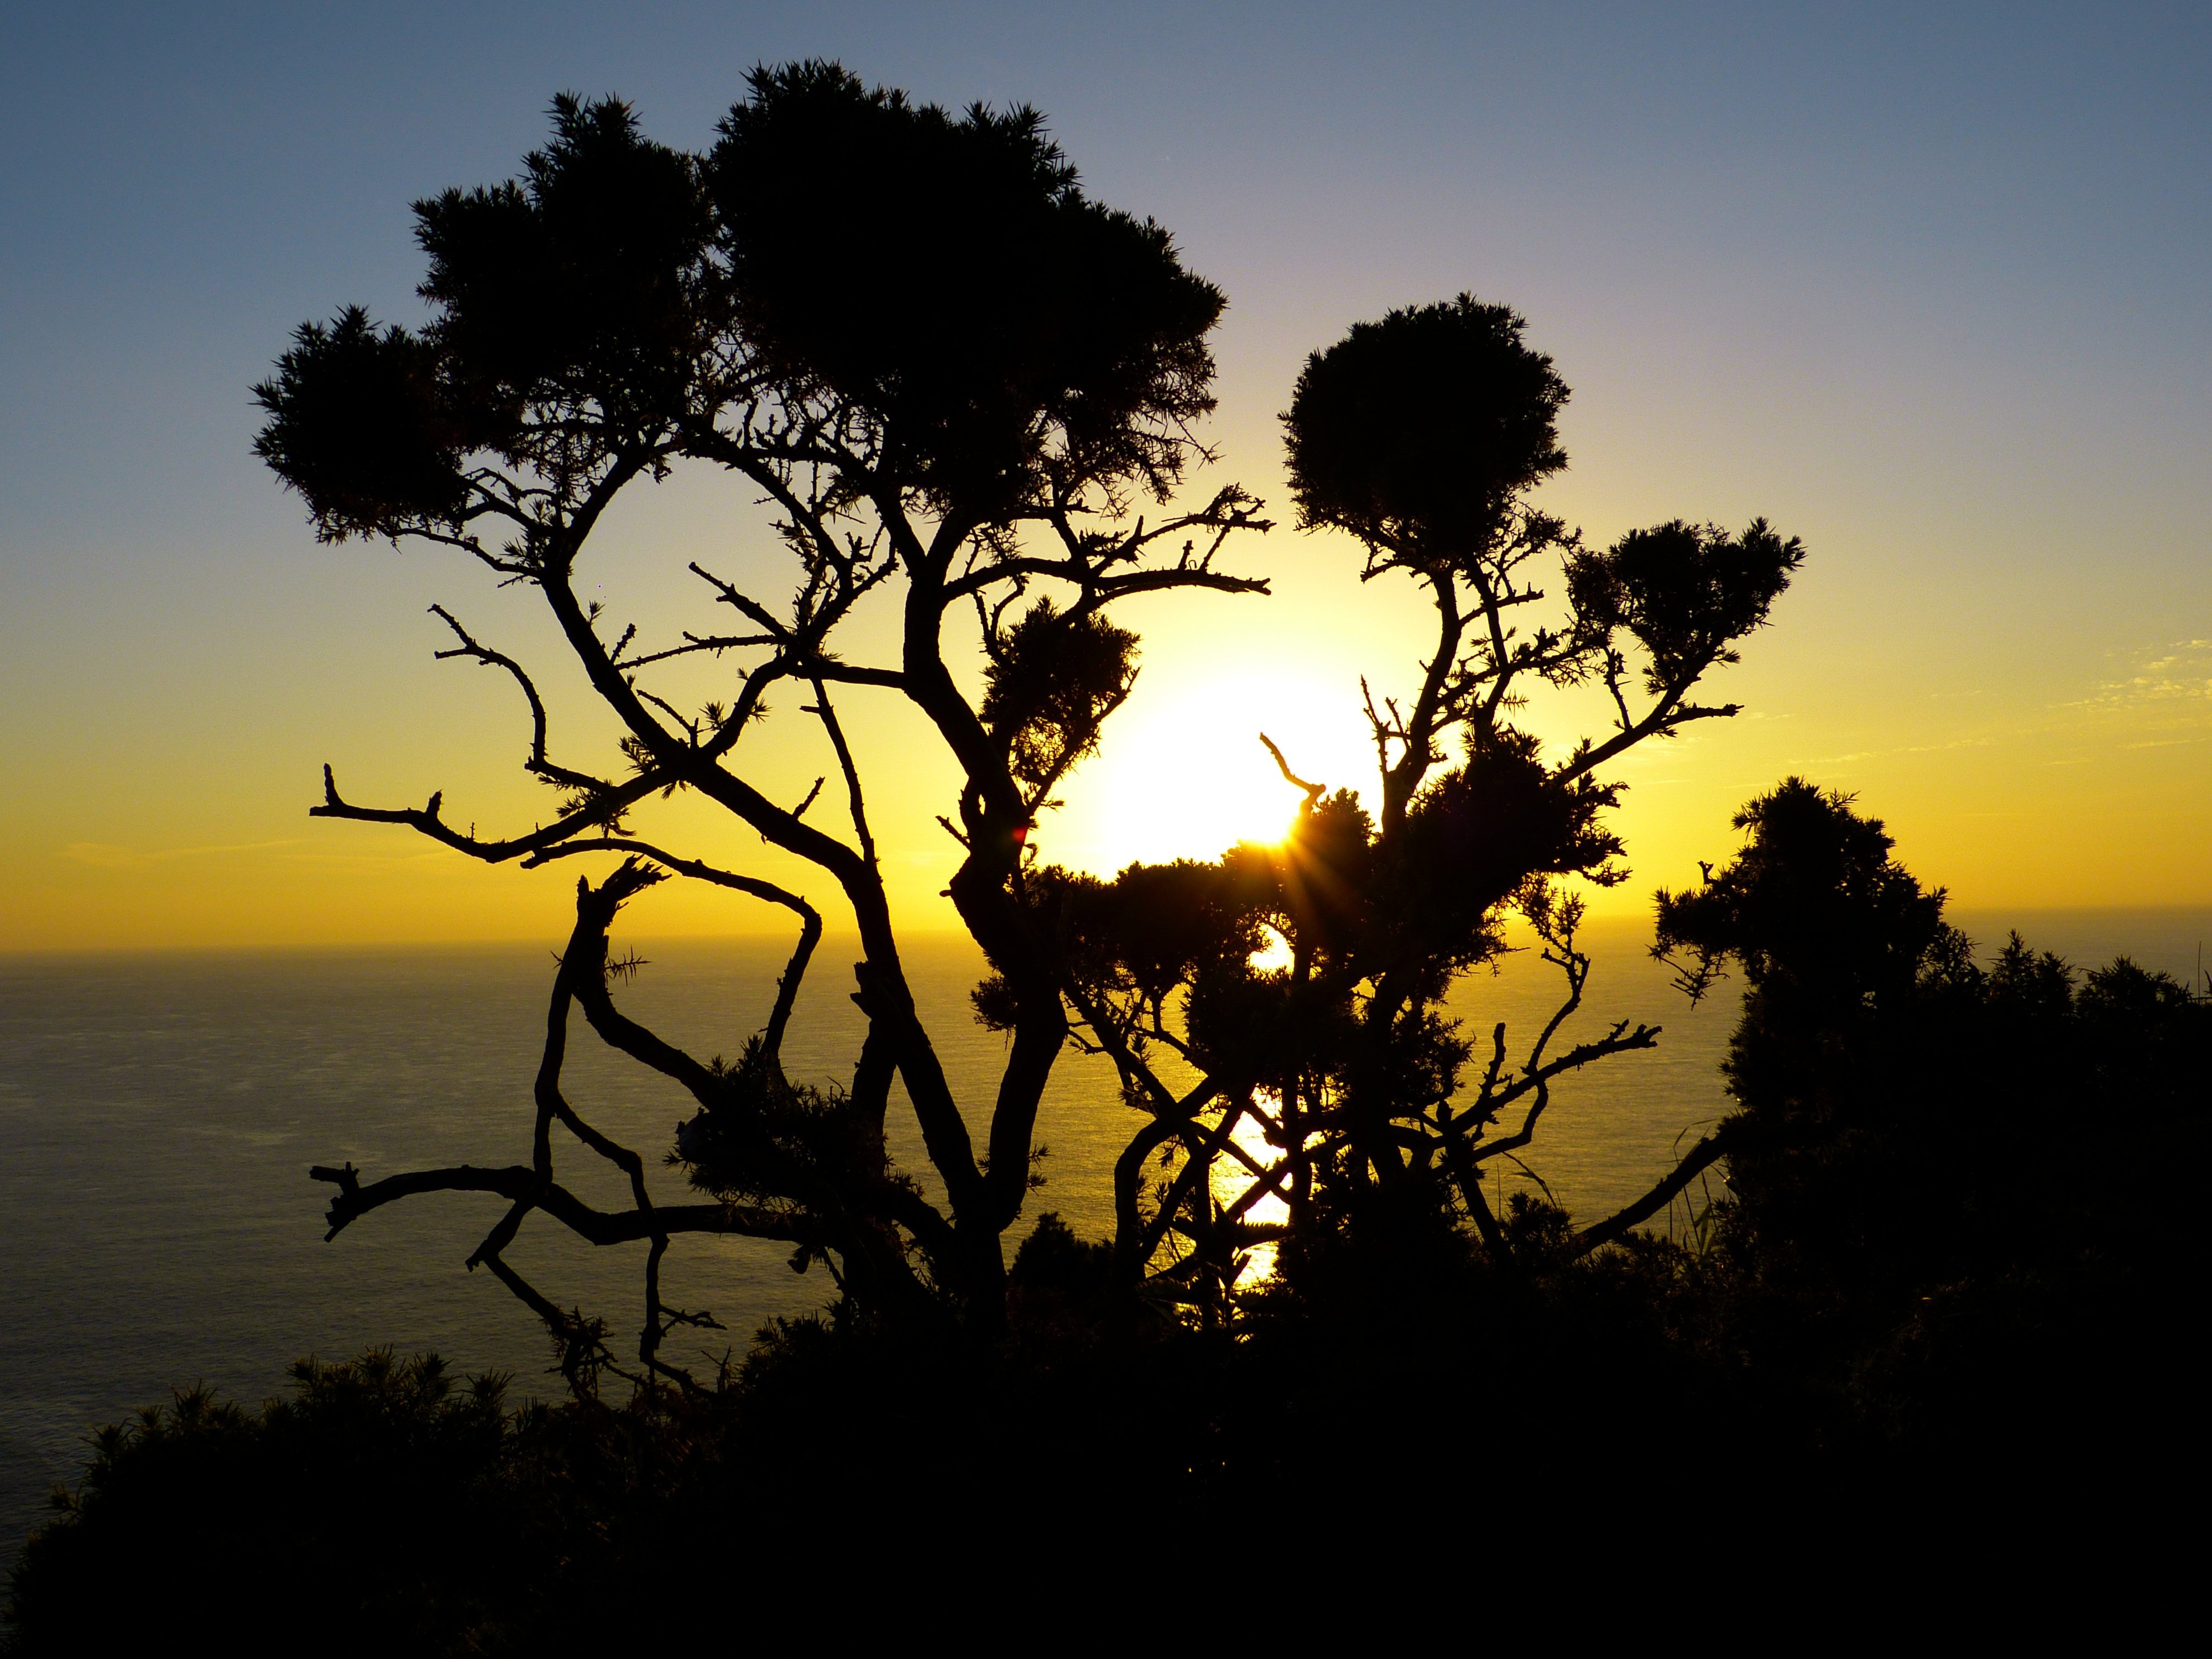
sea, tree, water, nature, horizon, branch, silhouette, cloud, sky, sun, sunrise, sunset, field, sunlight, morning, dawn, dusk, bush, evening, savanna, mood, abendstimmung, atmospheric, afterglow, evening sky, back light, atmospheric phenomenon